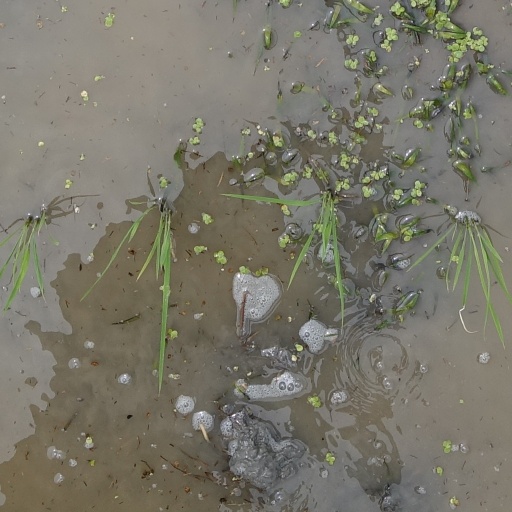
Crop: rice